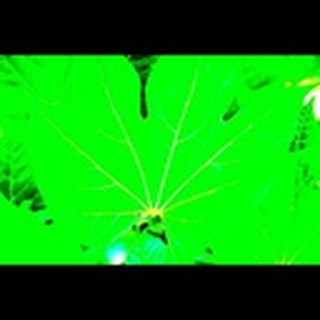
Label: healthy_cotton